Kkonminam

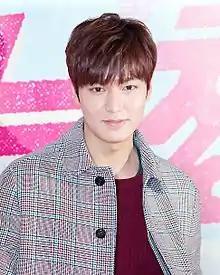
Lee Min Ho as the arrogant Gu Jun-Pyo in "Boys over Flowers".

The "Hwarang", or "flower youths" or "flowering knights/gentlemen", were an elite group of male warriors in Silla, an ancient Korean kingdom. Chinese sources referred only to the physical beauty of the "flower boys" who were known for their androgynous good looks.